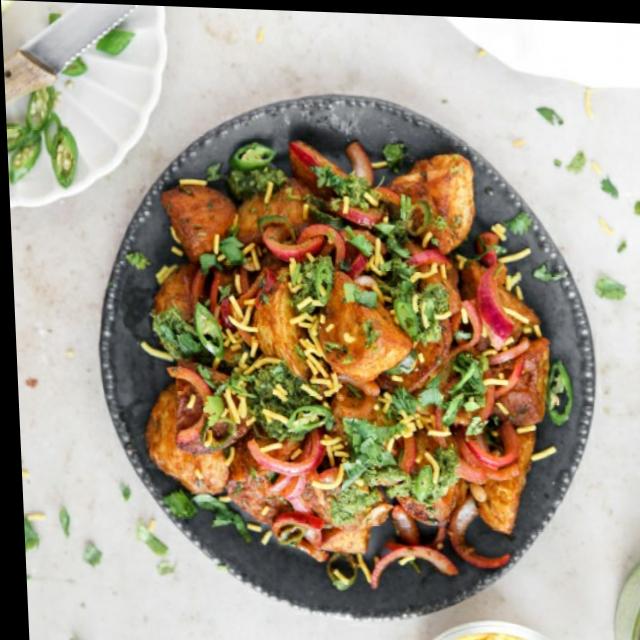
Dish: aloo_masala